Maming Sheng

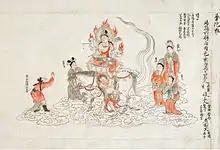
Japanese Kamakura period circa 1300 handscroll of the Bodhisattva Aśvaghoṣa riding a horse and incarnating as a silkworm

The traditional biography of Aśvaghoṣa, which Kumārajīva (344-413 CE) translated into Chinese, has a story about when he lived in a central Indian kingdom that was besieged by the king of the Kushan Empire who demanded 300,000 gold pieces in tribute. The Indian king only had 100,000 pieces, so a deal was struck for the gold, a begging bowl of the historical Buddha, and Aśvaghoṣa. However, the Kushan king's ministers questioned whether any monk could be worth 100,000 gold pieces.